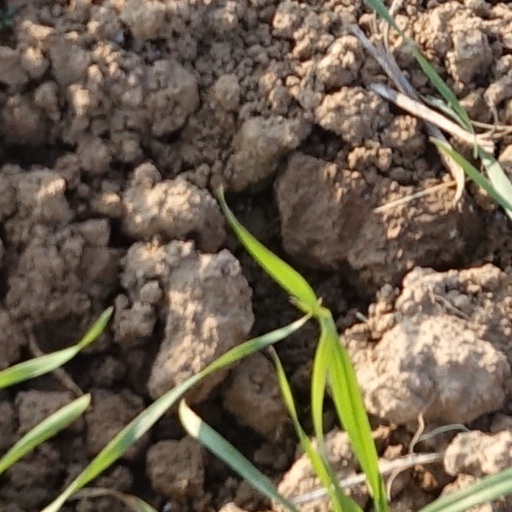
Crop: wheat